Colorado River

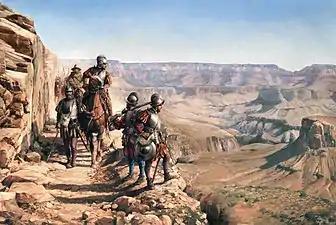
"La conquista del Colorado" (2017), by Augusto Ferrer-Dalmau, depicts Francisco Vázquez de Coronado's 1540–1542 expedition. García López de Cárdenas can be seen overlooking the Grand Canyon.

Starting in the 1500s, the Spanish began to explore and colonize western North America. Francisco de Ulloa may have been the first European to see the river, when in 1536 he sailed to the head of the Gulf of California. In 1540 García López de Cárdenas became the first European to see the Grand Canyon, during Coronado's expedition to find the Seven Cities of Gold ("Cibola"). Cárdenas was apparently unimpressed with the canyon, greatly underestimating its size, and left in disappointment with no gold to be found. In the same year Melchior Díaz explored the Colorado River's delta and named it "Rio del Tizon" ("fire brand river"), after seeing a practice used by the local people for warming themselves.